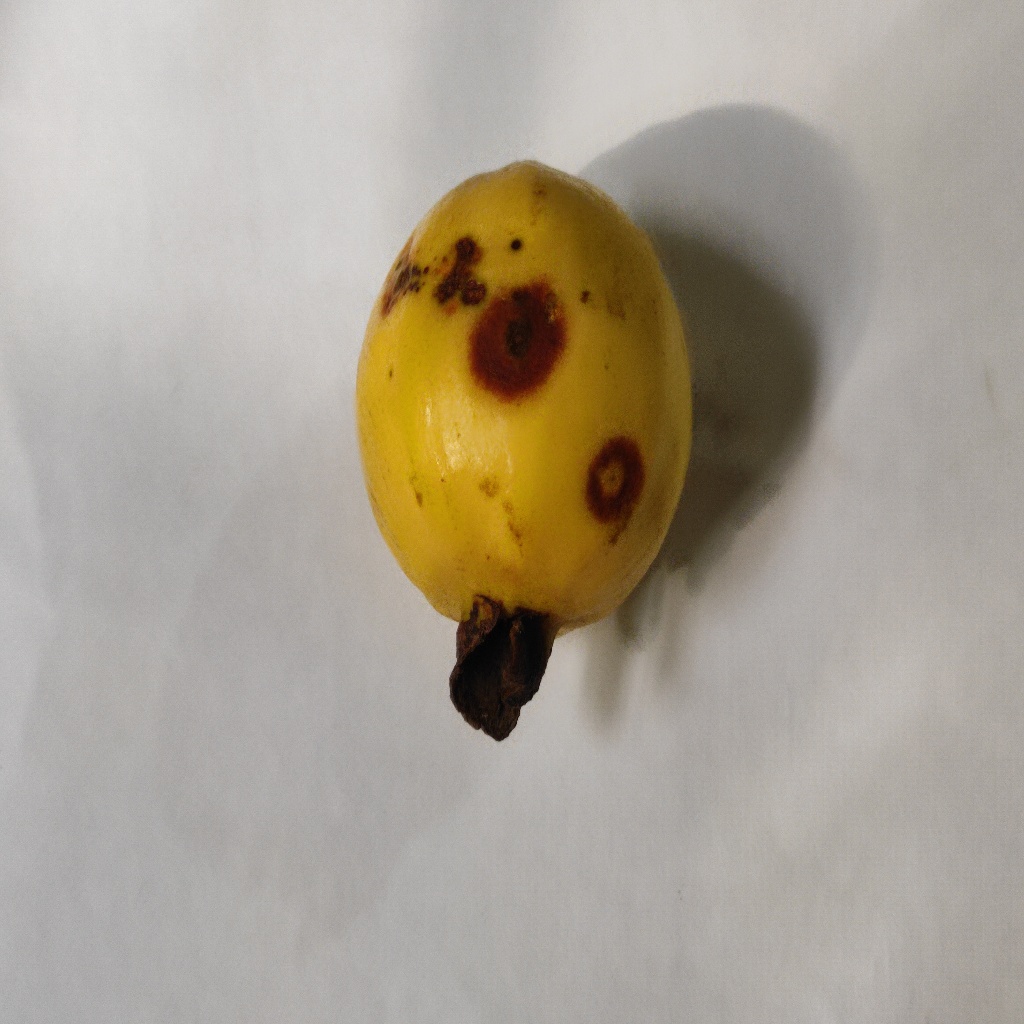
Crop: guava
Quality class: Defect